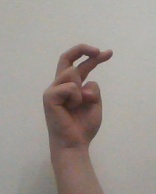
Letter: zay